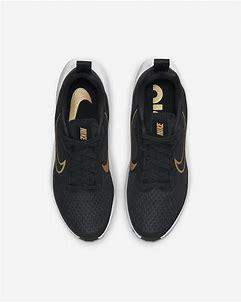
Brand: Nike
Model: Air Zoom Arcadia 2